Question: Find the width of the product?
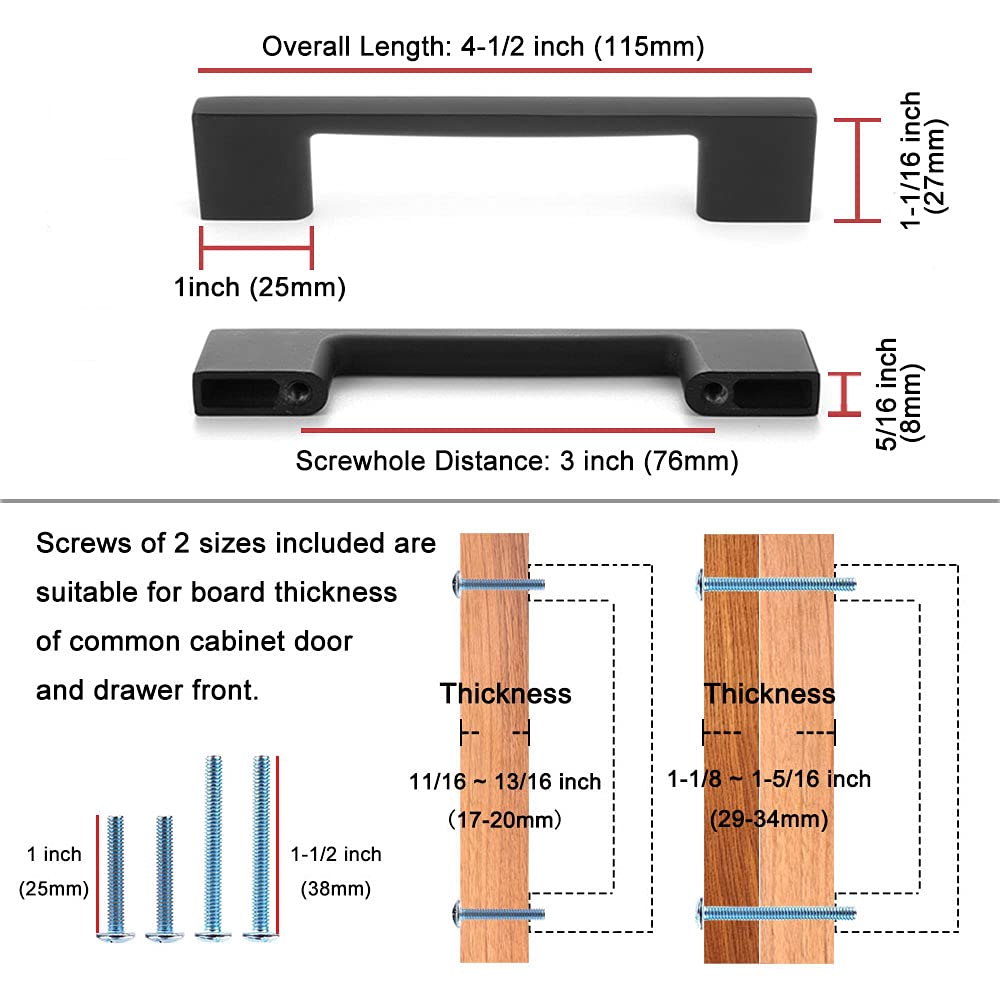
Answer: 27.0 millimetre